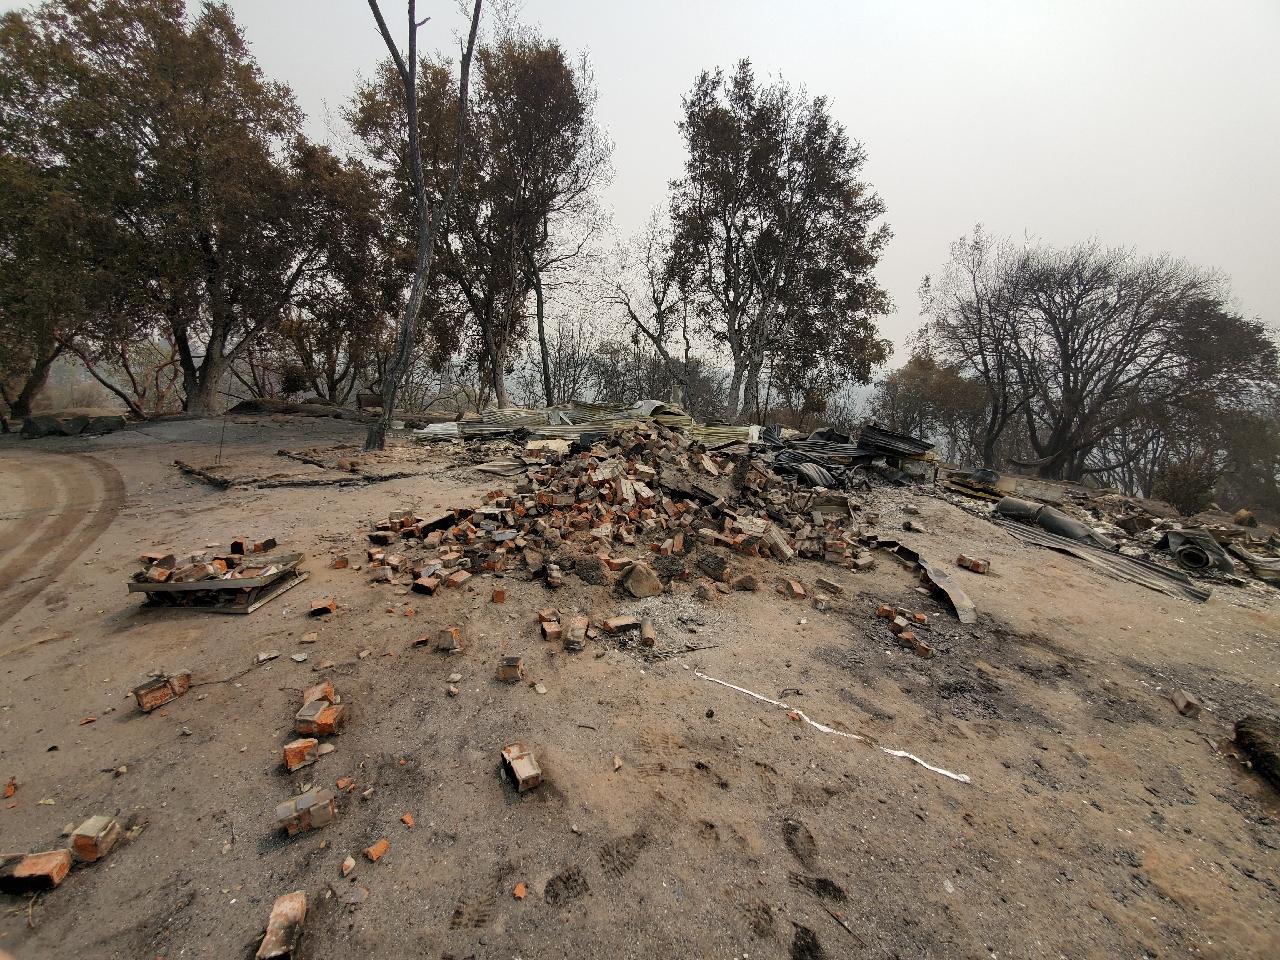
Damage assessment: destroyed